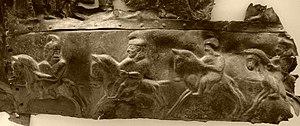
Le musée archéologique d'Olympie est un des principaux musées de Grèce. Il dépend du ministère grec de la culture et est dirigé par Georgia Xatzi. Il fut le premier musée créé hors de la capitale. Il abrite les découvertes faites sur l'Altis, le site d'Olympie : des objets allant de la Préhistoire à l'époque romaine voire jusqu'aux VIᵉ – VIIᵉ siècles. Ses pièces maîtresses sont l’Hermès portant Dionysos enfant de Praxitèle, les frontons du temple de Zeus, la « Victoire de Paionios » ainsi que la coupe ayant appartenu à Phidias. L'ampleur de sa collection de bronzes antiques en fait la plus importante du monde.